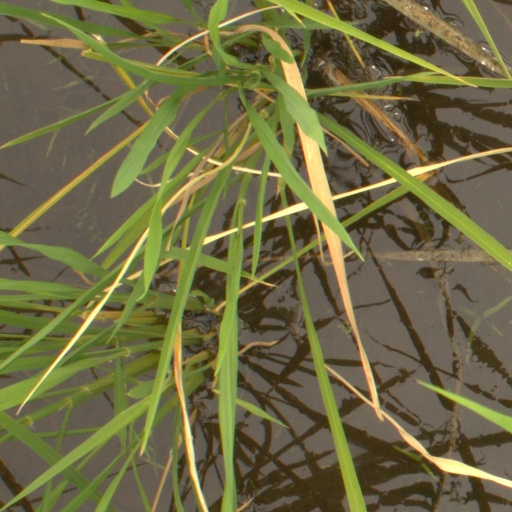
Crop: rice